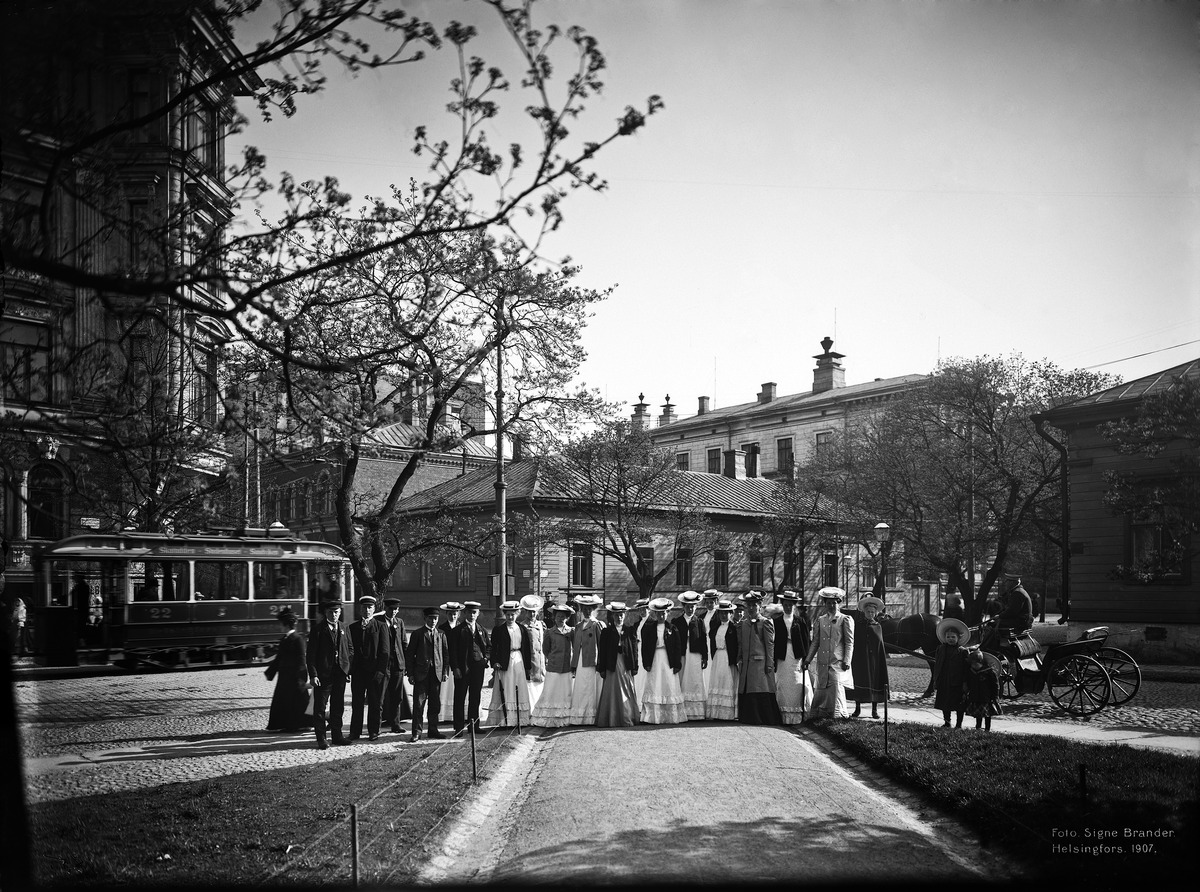
Seurue Vanhassa kirkkopuistossa
sisällön kuvaus: Seurue Vanhassa kirkkopuistossa.  Taustalla Bulevardi 16 - Annankatu 14. mustavalkoinen
Kuvaaja: Brander, Signe, valokuvaaja
Ajankohta: kuvausaika 1907
Paikka: Suomi, Uusimaa, Helsinki, Kamppi Helsinki, Bulevardi 16.  Annankatu 14
Aiheet: puistot, virka-asunnot, raitiovaunut, hevosajoneuvot